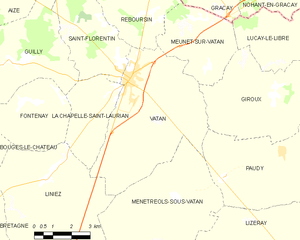
Vatan
Kort over kommunen
Kort over kommunen
Vatan er en commune i Indre départementet i Centralfrankrig.